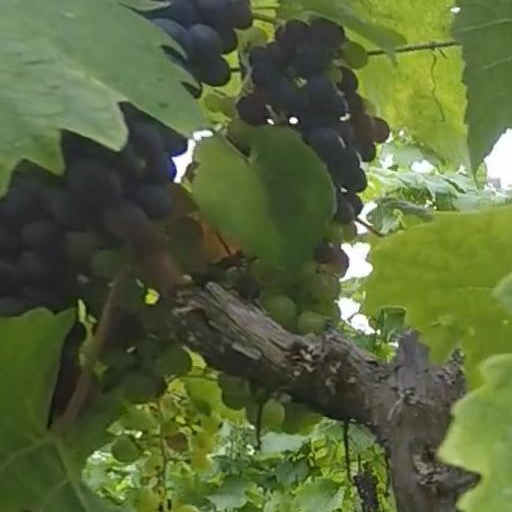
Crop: grape